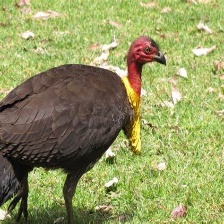
Species: BUSH TURKEY
Scientific name: ALECTURA LATHAMI